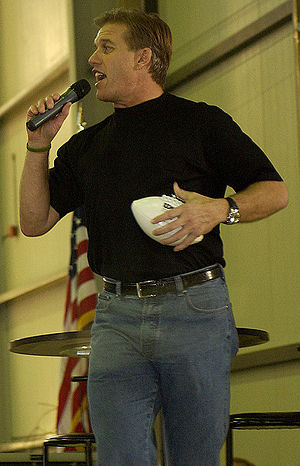
John Elway
Elway i december 2004
John Elway er en tidligere amerikansk fodboldspiller der spillede for NFL-holdet Denver Broncos. Han spillede positionen quarterback, og bliver af mange eksperter betegnet som en af de bedste quarterbacks gennem tiderne i NFL. Han var især kendt for en stor armstyrke samt evnen til at vende truende nederlag til sejr for sit hold.